Johan Cruyff Arena

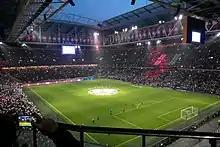
The Arena in Ajax's Champions League game in 2019 against Chelsea

The stadium is the home of Ajax for both Eredivisie and European matches. The inaugural match on 14 August 1996 was a friendly between the home team Ajax and AC Milan, which ended with a 3–0 win for Milan. The first goal was scored by Dejan Savićević. The first Ajax goal was scored by Kiki Musampa in the first competition match against NAC Breda.